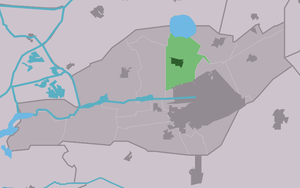
Opeinde est un village situé dans la commune néerlandaise de Smallingerland, dans la province de la Frise. Son nom en frison est De Pein. Le 1ᵉʳ janvier 2008, le village comptait 1 710 habitants.